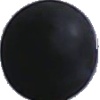
Label: blue_grape